Toronto Women's Bookstore

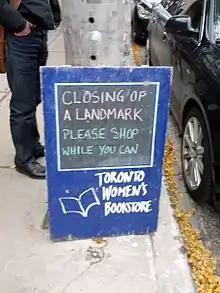
A chalk A-frame sign in October 2012 announcing the closure of the bookstore

The Toronto Women's Bookstore was the largest nonprofit, feminist bookstore in Canada, before its closure in November 2012. It was run and staffed primarily by women of color, and sold fiction, poetry and non-fiction by women writers to promote feminist and anti-oppression politics.